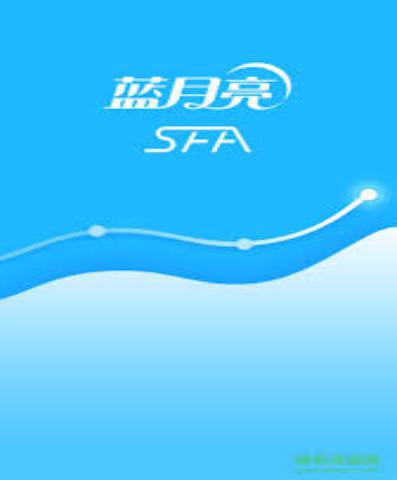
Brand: bluemoon
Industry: Necessities